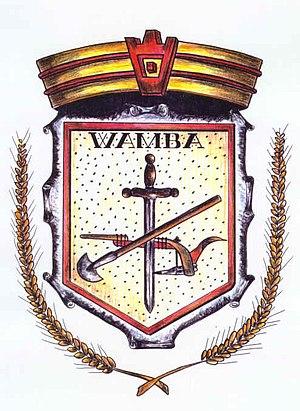
Wamba est une commune de la province de Valladolid dans la communauté autonome de Castille-et-León en Espagne.